Amateur sports

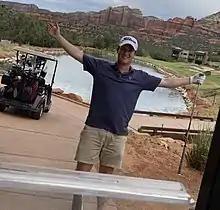
An amateur golfer celebrates his first hole-in-one.

Alternative sports, using the flying disc, began in the mid-sixties. As numbers of young people became alienated from social norms, they resisted and looked for alternative recreational activities, including that of throwing a Frisbee. What started with a few players, in the sixties, like Victor Malafronte, Z Weyand and Ken Westerfield experimenting with new ways of throwing and catching a Frisbee, later would become known as playing freestyle. Organized disc sports, in the 1970s, began with promotional efforts from Wham-O and Irwin Toy (Canada), a few tournaments and professionals using Frisbee show tours to perform at universities, fairs and sporting events. Disc sports such as freestyle, double disc court, guts, disc ultimate and disc golf became this sports first events. Two sports, the team sport of disc ultimate and disc golf are very popular worldwide and are now being played semi professionally. The World Flying Disc Federation, Professional Disc Golf Association, and the Freestyle Players Association, are the official rules and sanctioning organizations for flying disc sports worldwide.